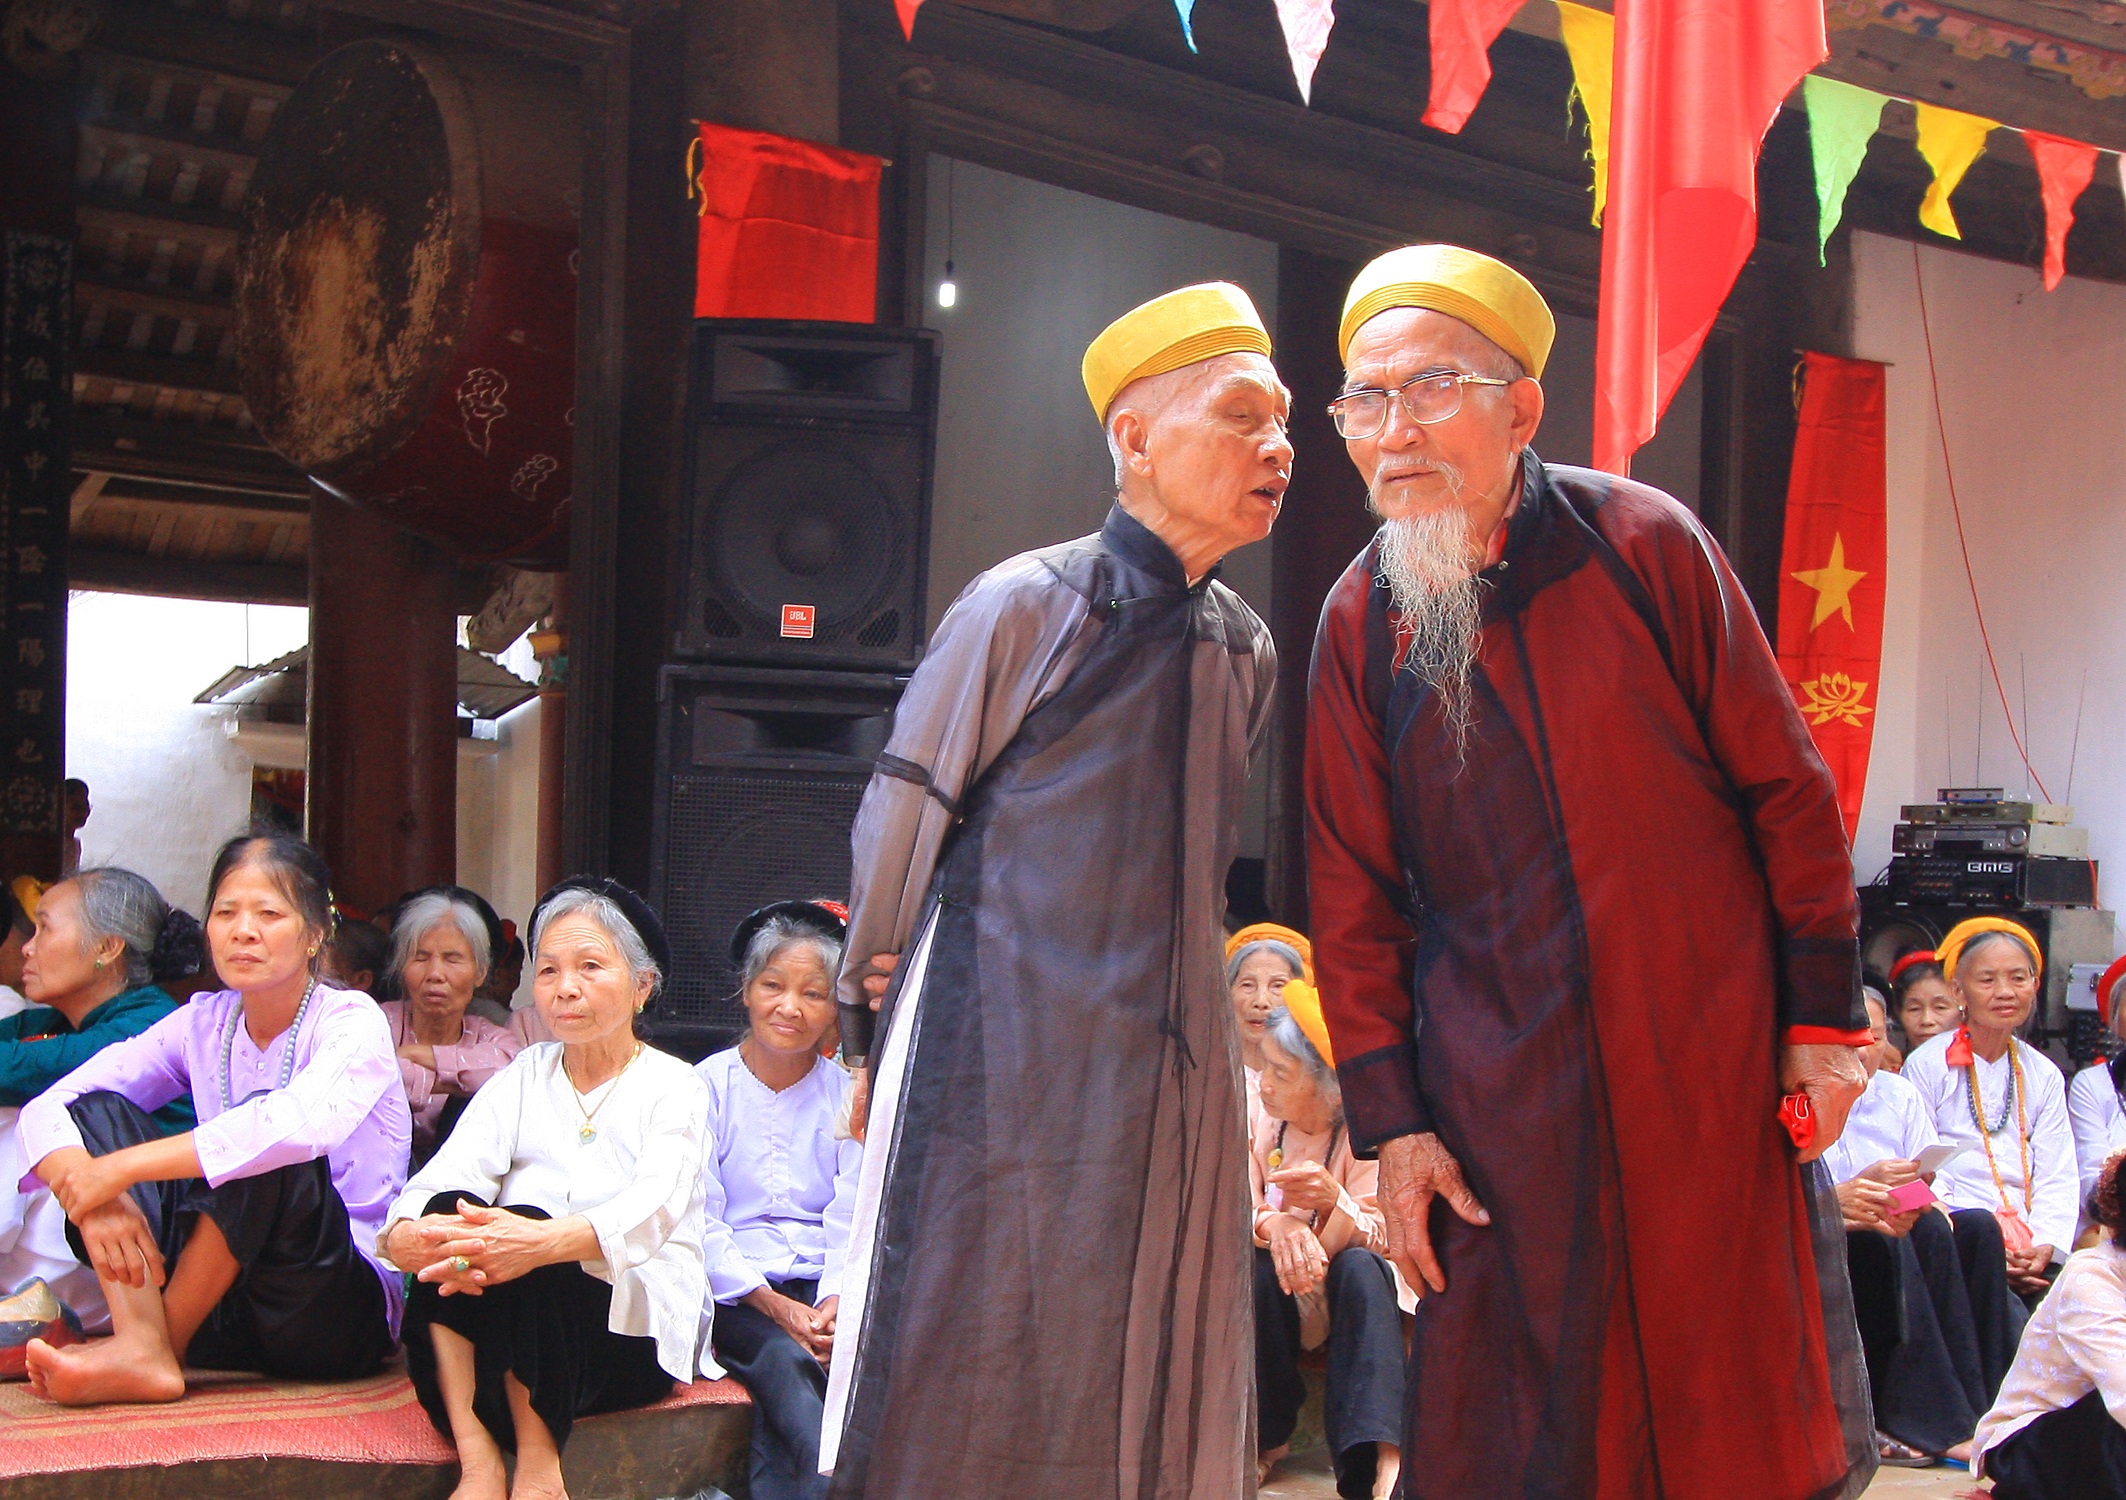
crowd, recreation, profession, whisper, temple, event, tradition, hanoi, two men, village festival, natural urban village